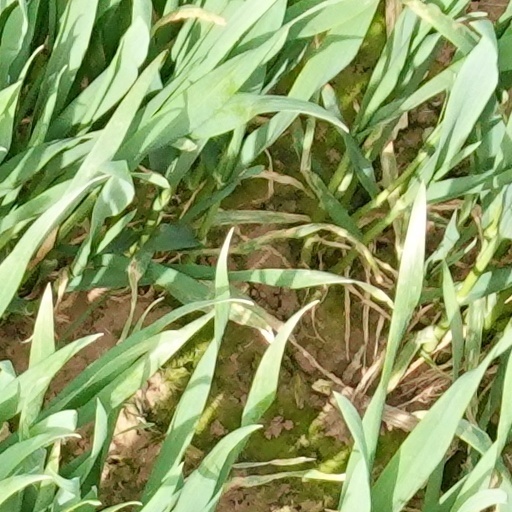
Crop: wheat